John Couch Adams

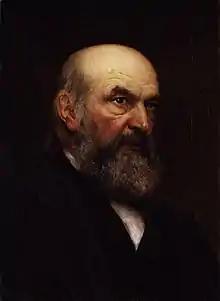
Portrait of John Couch Adams by Hubert von Herkomer,

Ten years later, George William Hill described a novel and elegant method for attacking the problem of lunar motion. Adams briefly announced his own unpublished work in the same field, which, following a parallel course had confirmed and supplemented Hill's.